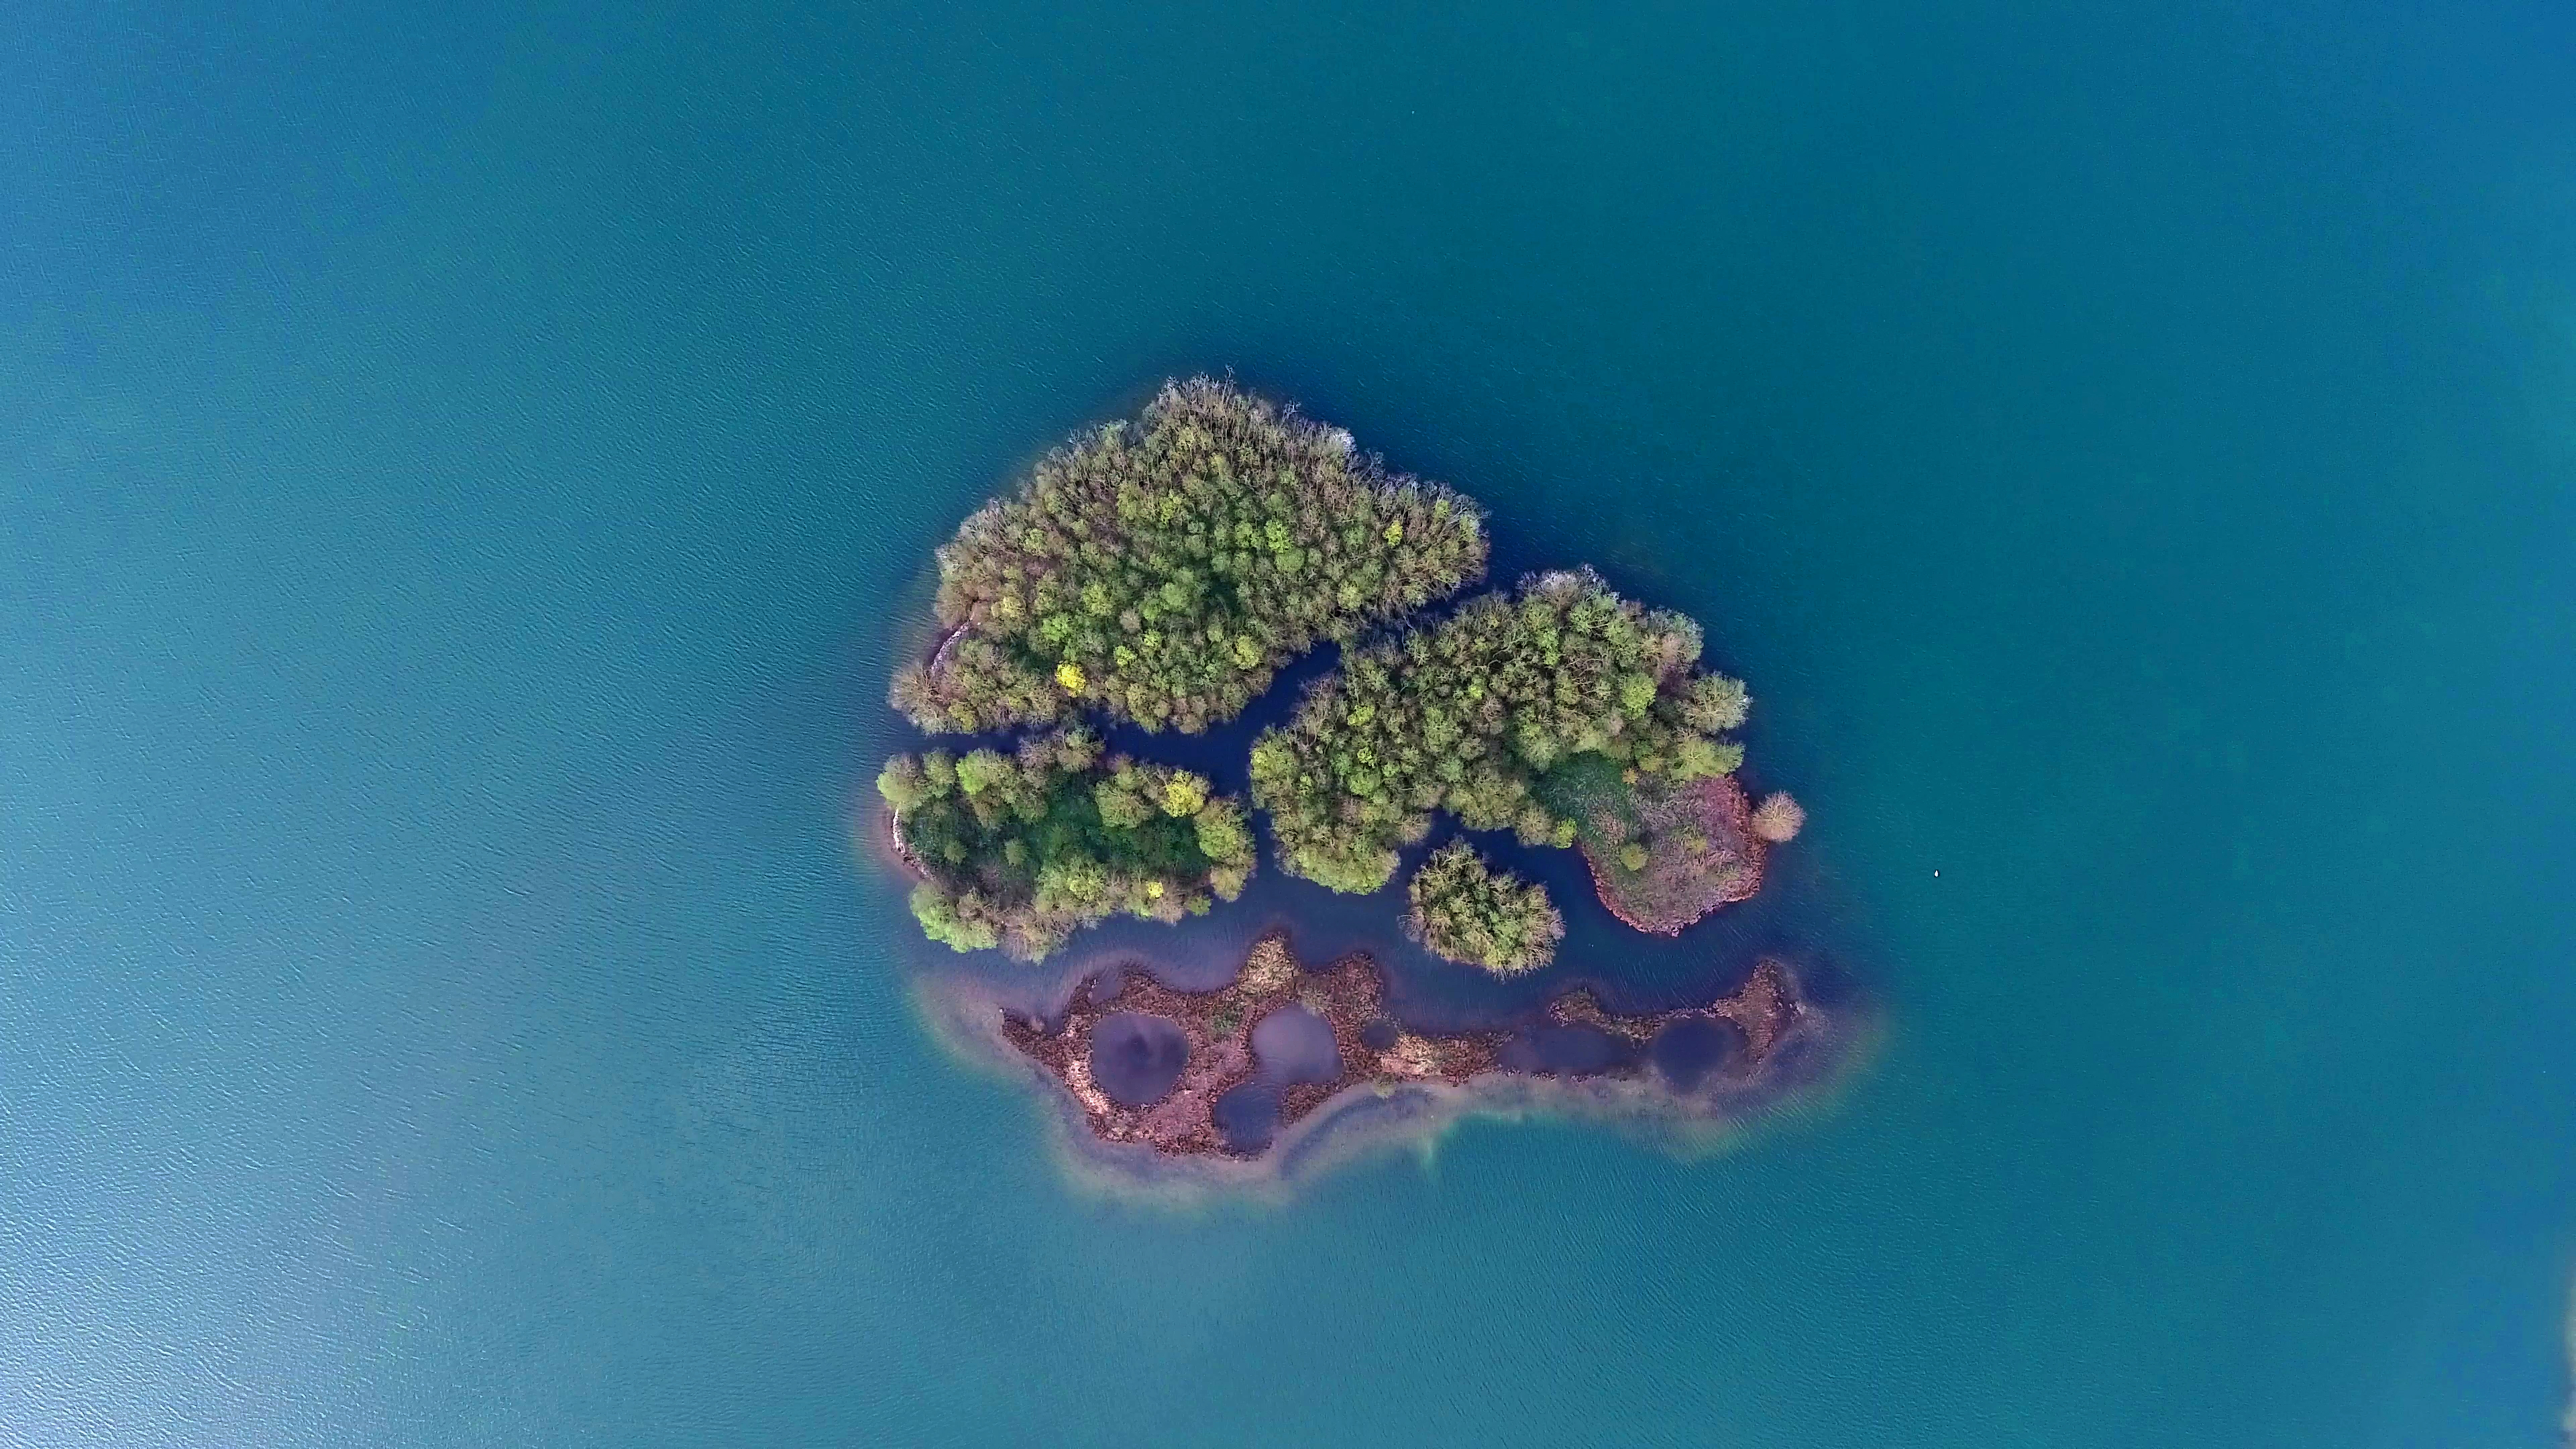
island, alone, sea, water, blue, nature, isolated, calm, drone, aerial, organism, pollen, plant, photography, green algae, macro photography, coral reef